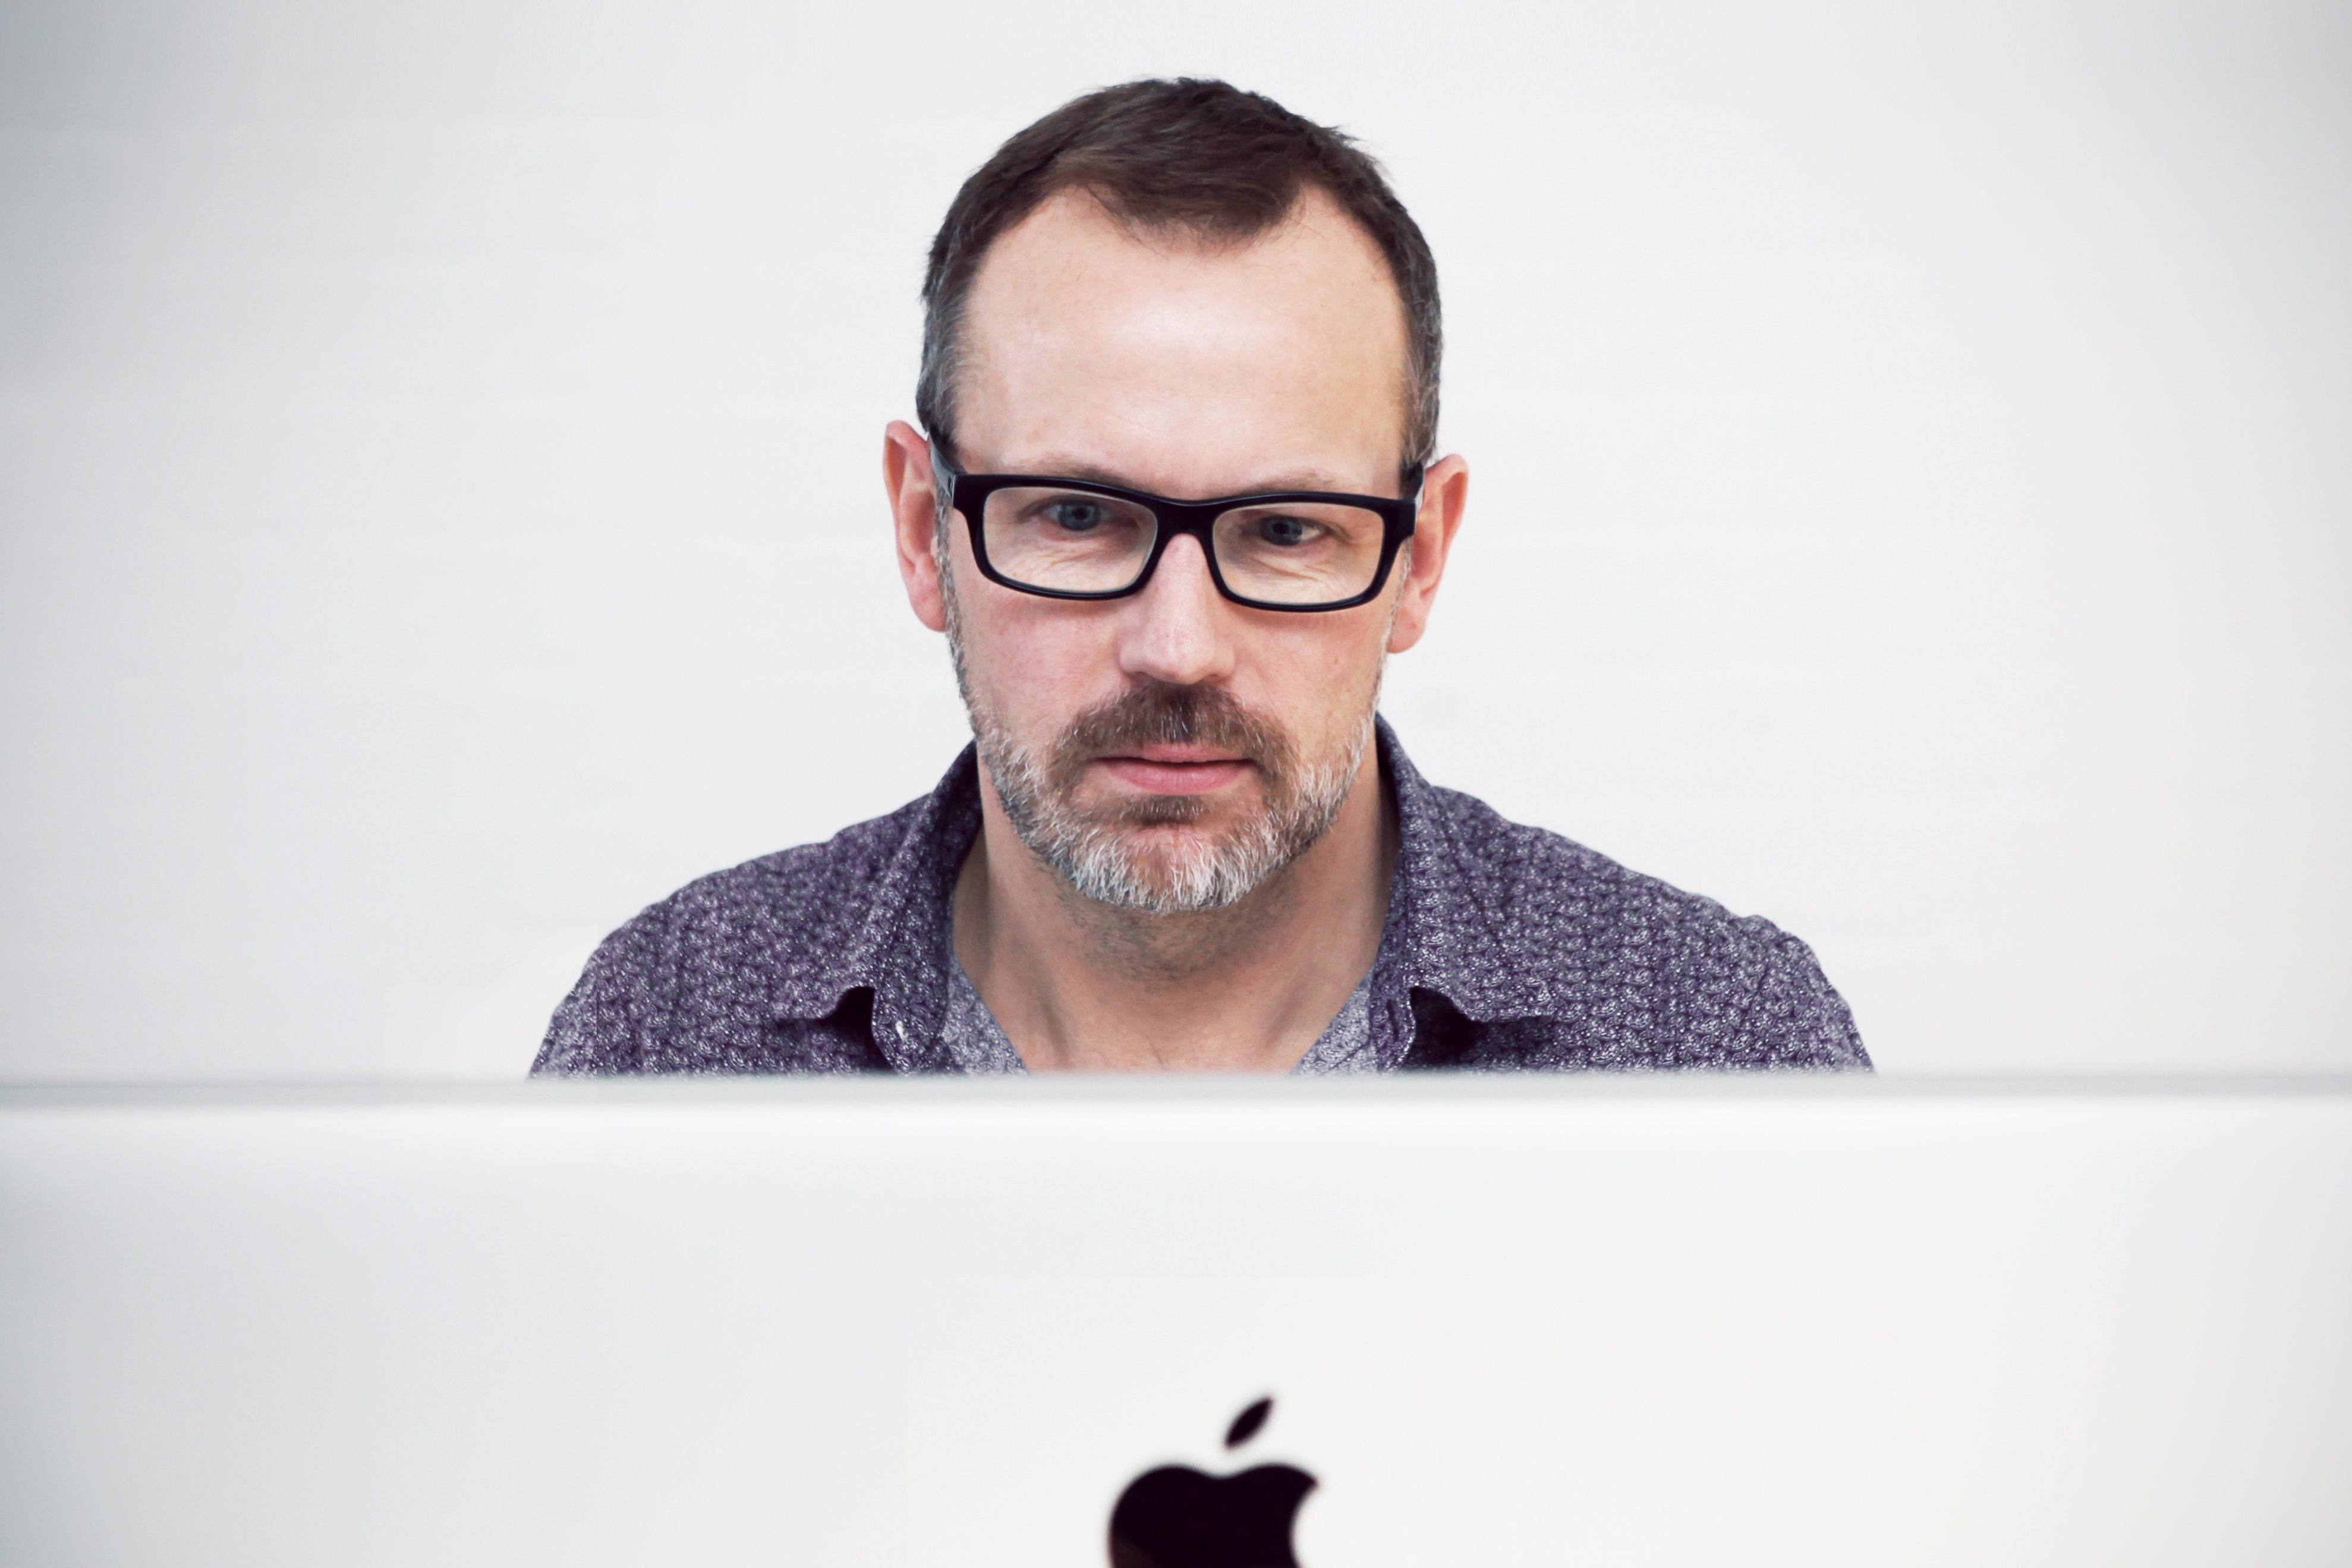
computer, hand, apple, man, person, technology, white, photography, portrait, conversation, glasses, photograph, moustache, eyewear, facial hair, vision care